Pamantasan ng Lungsod ng Maynila

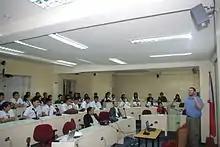
Inside a lecture room of the university

Students of PLM have access to a variety of activities while not attending class. The university offers intramural sports, cultural shows, and over 50 student and employee organizations. Fraternities and sororities play a role in the university's social life. LifeBox-PLM, PLM-Student Catholic Action, Youth for Christ, Bible Readers' Society, and Seeds of the Nation (SONS) are some of the well-known religious groups. There are also engineering projects teams, including the Microcontrollers and Robotics Society, which have earned a number of recognitions in national-level competitions, and debate teams, such as the Speech and Debate Society and the Economics Society. The university also showcases many community service organizations and charitable projects, including the Lightbearer Society, PLM Samaritans, the Brotherhood of Medical Scholars, and Legal Aid and Youth Advocacy (LAYA), among others.